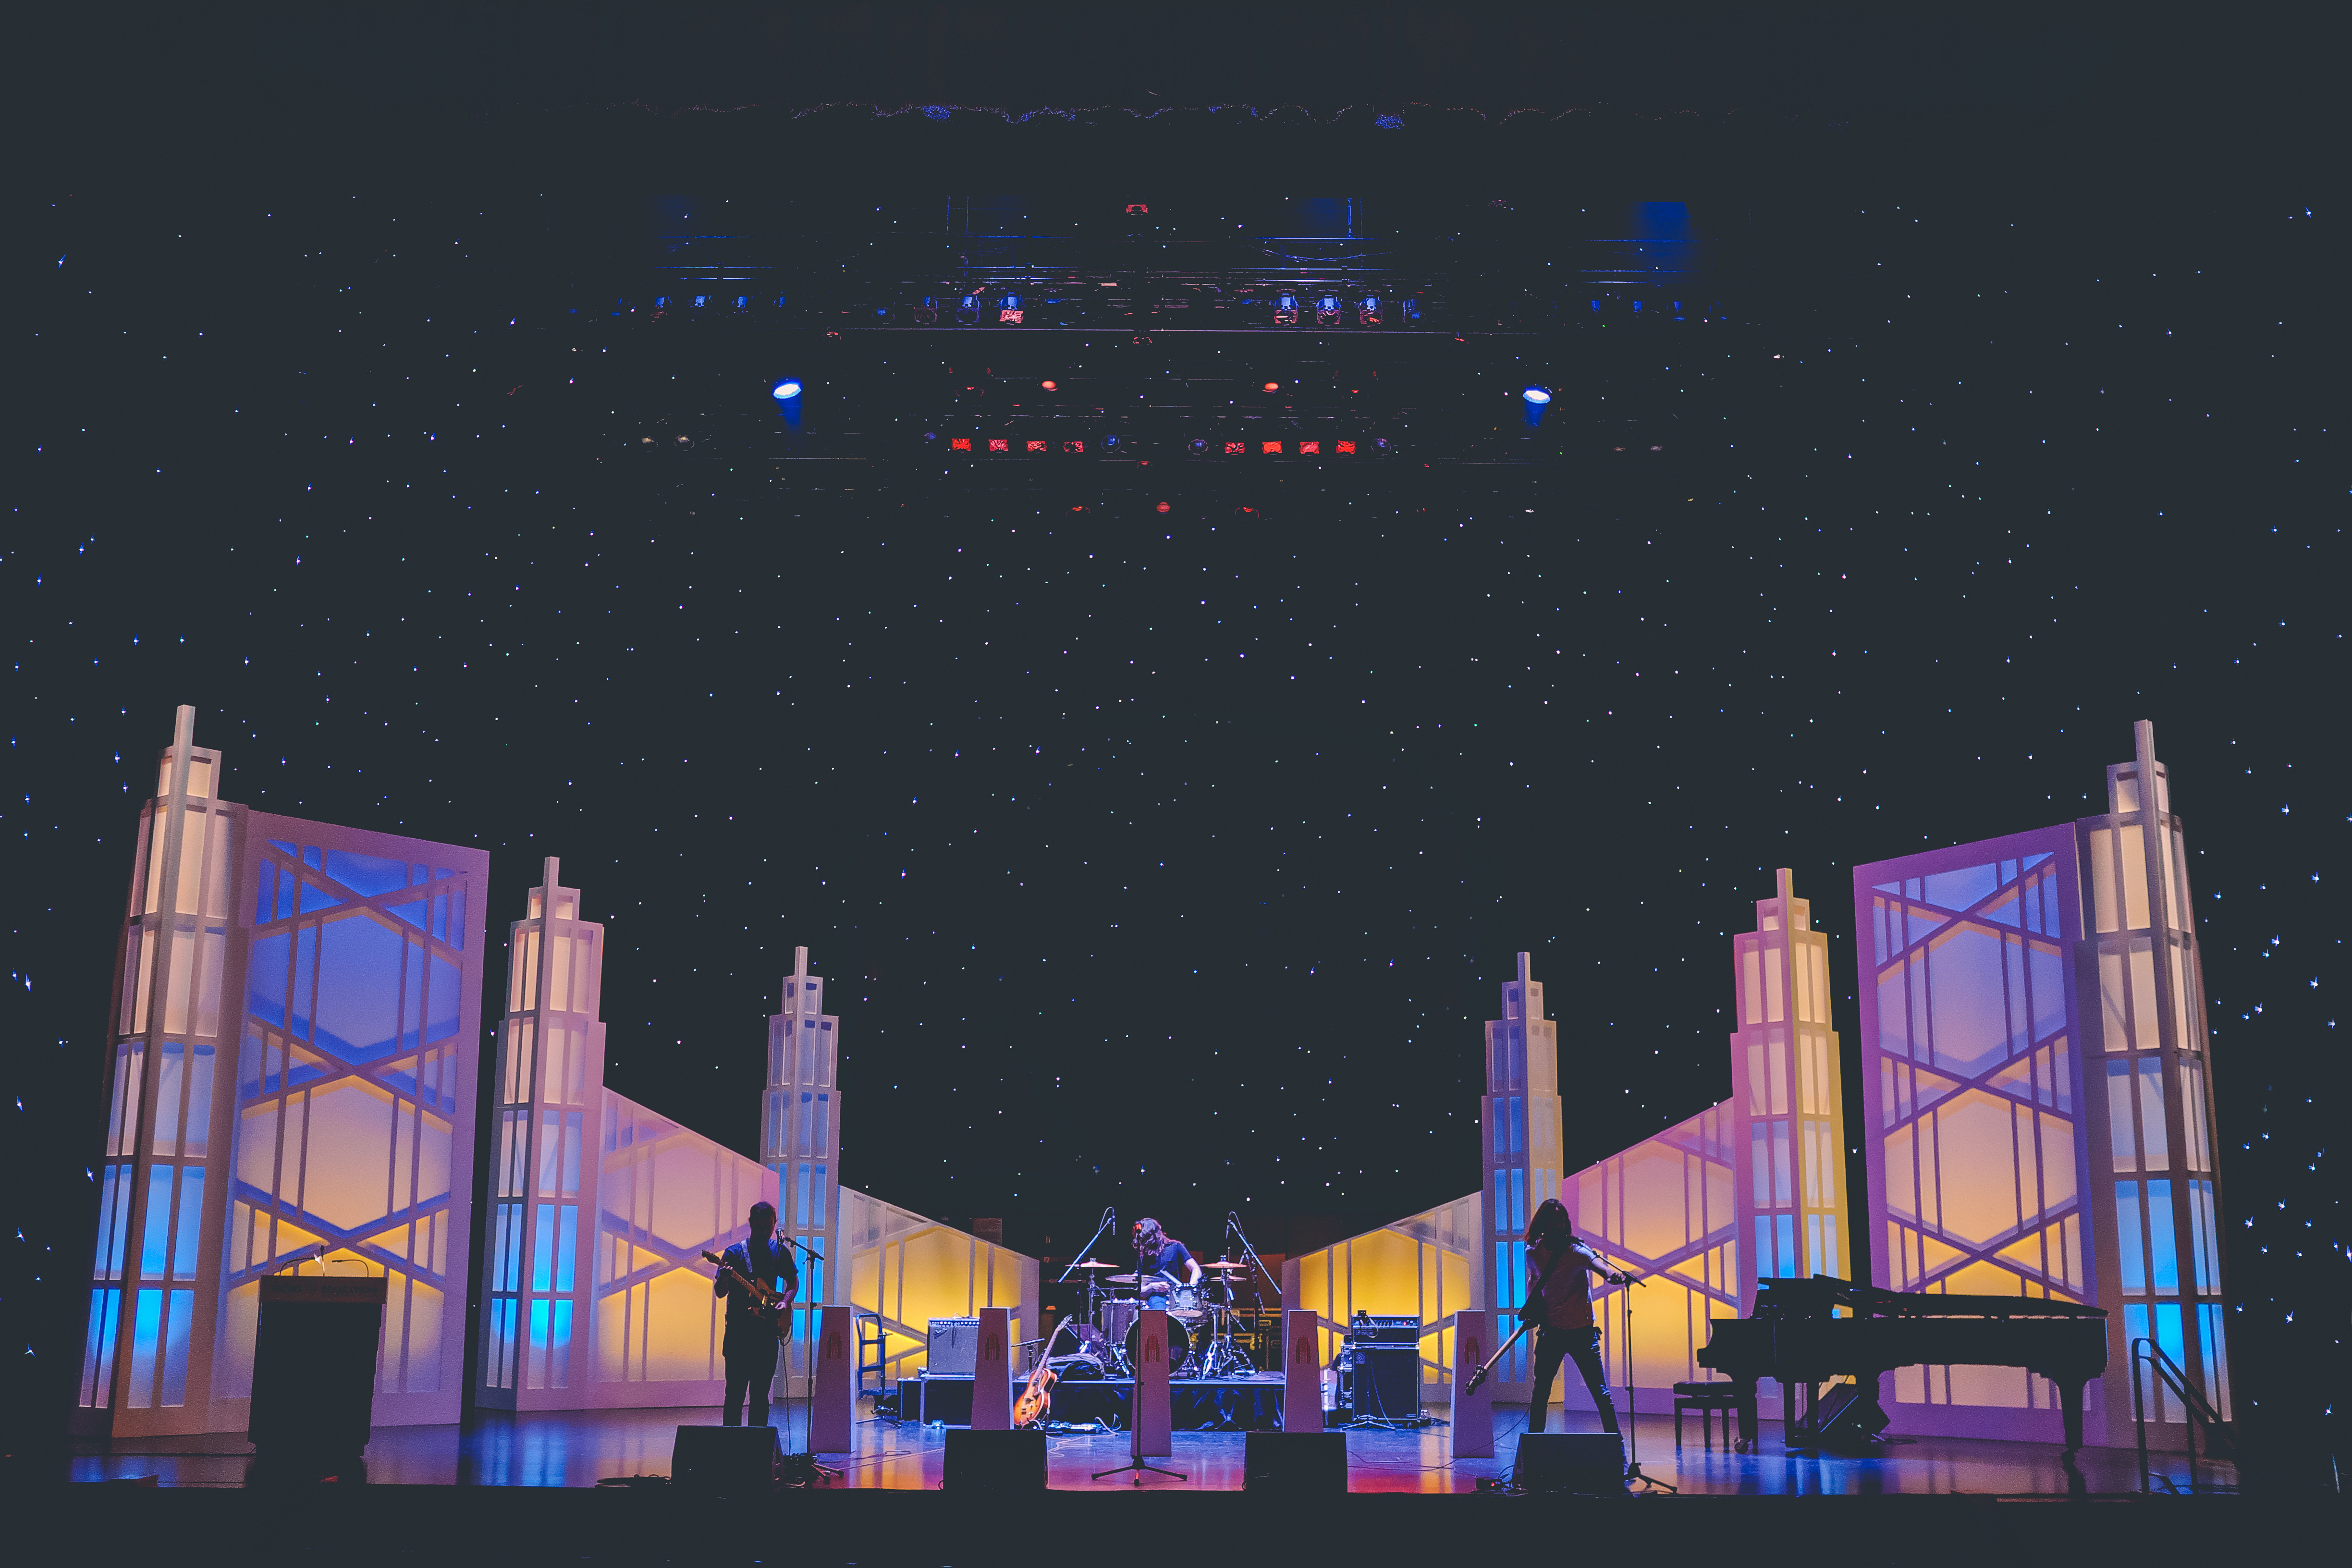
sky, skyline, night, cityscape, screenshot